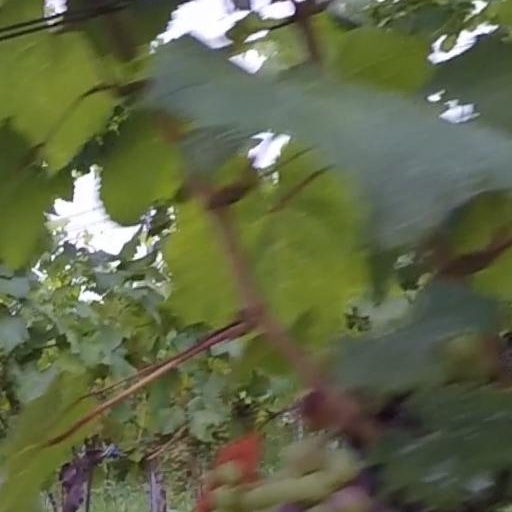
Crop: grape